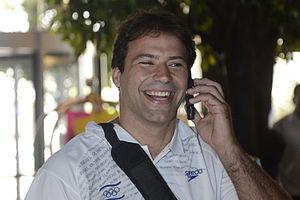
Ariel Zeevi, né le 16 janvier 1977 à Bnei Brak, est un judoka israélien. Il a remporté la médaille de bronze aux Jeux olympiques de 2004 à Athènes dans la catégorie des moins de 100 kg. Il a été par ailleurs quadruple champion d'Europe dans sa carrière, son dernier titre date de 2012. En 2007, l'Israélien réalise la performance de battre par ippon le poids lourds Keiji Suzuki lors du tournoi de Hambourg. Médaillé de bronze européen, Zeevi est contraint de déclarer forfait pour les Mondiaux 2007 de Rio pour soigner une blessure à l'épaule.